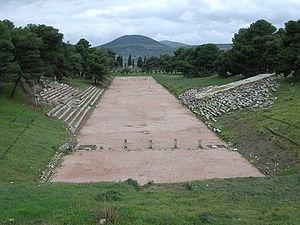
Le sanctuaire d'Asclépios est un haut-lieu de la médecine grecque, situé en Argolide dans le dème d'Épidaure, à environ 10 km à l'ouest de la petite cité portuaire de Paleá Epídavros. Durant l'Antiquité, les pèlerins accouraient de toute la Grèce pour se faire soigner dans le sanctuaire d'Asclépios, dieu guérisseur. Ce lieu abritait des médecins très réputés. Comme dans tous les sanctuaires grecs, des épreuves sportives et théâtrales étaient organisées en l'honneur des dieux. On a retrouvé à Épidaure des vestiges importants d'équipements sportifs, mais le site est surtout célèbre pour son théâtre.
Les Jeux asclépiens d'Épidaure, ou Asklépieia, sont des compétitions sportives et culturelles organisées en l'honneur du dieu grec de la médecine Asclépios, qui se tenaient tous les quatre ans en son sanctuaire situé à Épidaure, dans le Péloponnèse.